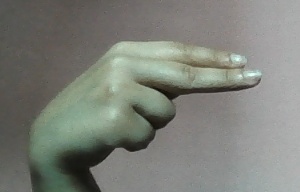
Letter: ain